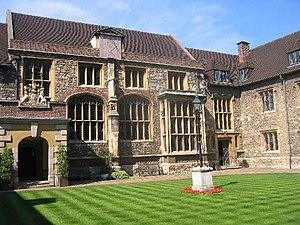
La Chartreuse de Londres est un monument historique situé dans le quartier de Smithfield, remontant au XIVᵉ siècle. Elle s'étend au nord de Charterhouse Square, dans le faubourg d'Islington.